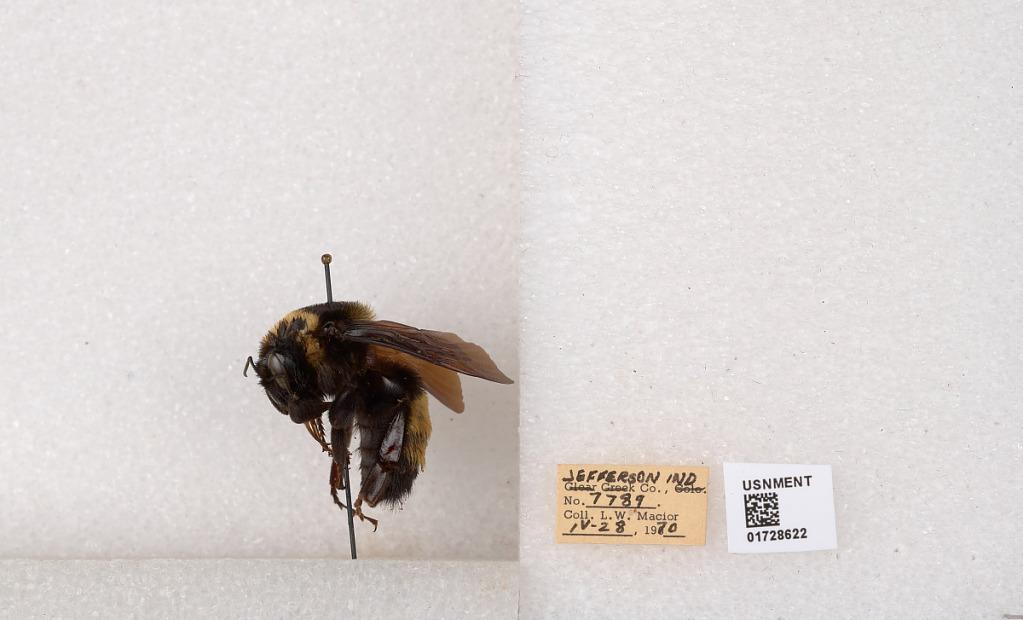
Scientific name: Bombus (Bombus) nevadensis auricormus
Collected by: L. Macior
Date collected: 1970-4-28
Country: United States
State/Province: Indiana
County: Jefferson
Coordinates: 38.7858, -85.4386